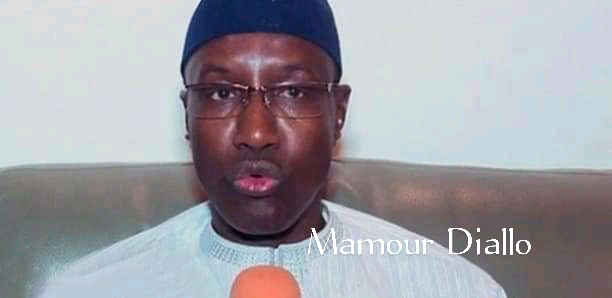
Maa ngi gis ci nataal bi ku ñuy wax Maamur Jàllo, Maamur Jàllo ku yéeme ku def lu am problème ci dossier Aji Saar Usmaan Sónko, ku yéeme lool, ku sikk, ku am défaut lool.